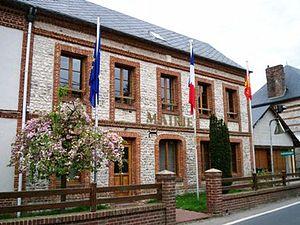
Mairie de Gerville
Gerville est une commune française située dans le département de la Seine-Maritime en région Normandie.